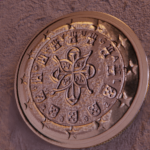
Coin value: 1euro
Country: pt
Edition: standard